History of Chelsea F.C. (2003–2022)

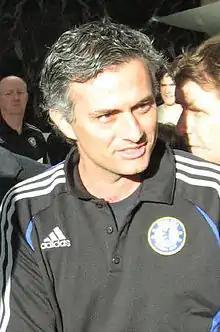
José Mourinho became Chelsea's most successful manager, leading the club to five major trophies in five seasons.

2004–05 was a successful season despite a slow start to the league season, trailing leaders Arsenal by five points. Chelsea's title campaign gradually picked up momentum, driven by the high-scoring Frank Lampard and the return from injury of talented young Dutch winger Arjen Robben. They topped the table after a win against Everton in November 2004 and never relinquished their lead, losing only one league game all season and winning a record 29, gaining a record 95 points in the process. A record-breaking defence, led by captain John Terry and his new partnership with Ricardo Carvalho, the versatile William Gallas, fullback Paulo Ferreira, midfield linchpin Claude Makélélé and goalkeeper Petr Čech, provided the backbone of the side, conceding just 15 goals all season and keeping 25 clean sheets while Čech went a Premier League-record 1,025 minutes without conceding a goal. Chelsea eventually secured the title with a 2–0 away win at Bolton thanks to two goals from Lampard, almost 50 years to the day since they had won their last league title. Winning the league completed a domestic double for the club, since Chelsea had already won the League Cup in February after a thrilling 3–2 win over Liverpool in the Final at the Millennium Stadium.